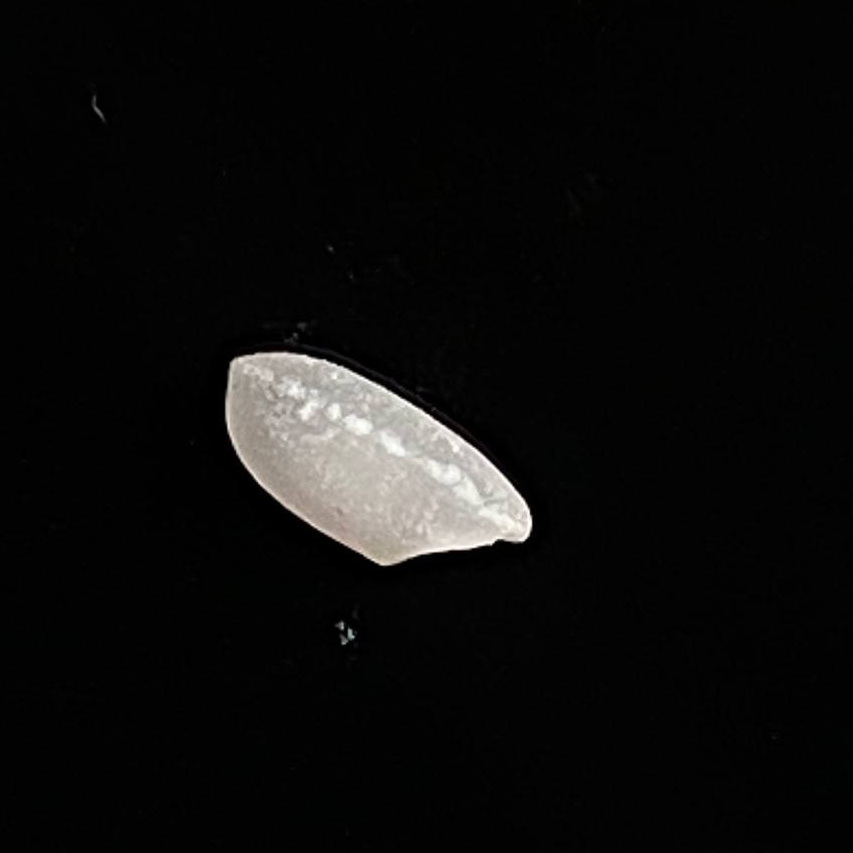
Rice variety: Chinigura_Polao